2000s in fashion

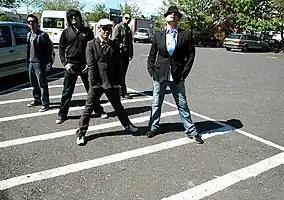
Californian band Orson in 2006 wearing mid 1960s-inspired apparel

After the events of 9/11, fashion in America became more conservative, forgoing the futuristic styles of before. Distressed denim made a comeback, with sandblasted highlights, frosted jeans, ripped jeans, and whiskering becoming commonplace. A lower rise jean had emerged during this part of the decade, effectively getting rid of the high-waisted styles of the 1990s.